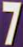
Number: 7